Jeffrey Street

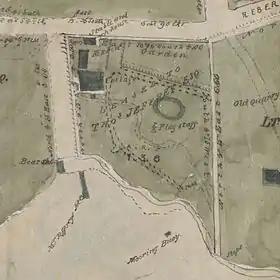
First known map of Kirribilli showing an area leased to Thomas Jeffrey circa 1840

A lot is known about Thomas Jeffrey. He was known for example to the Father of Federation, Sir Henry Parkes and letters survive of their correspondence.